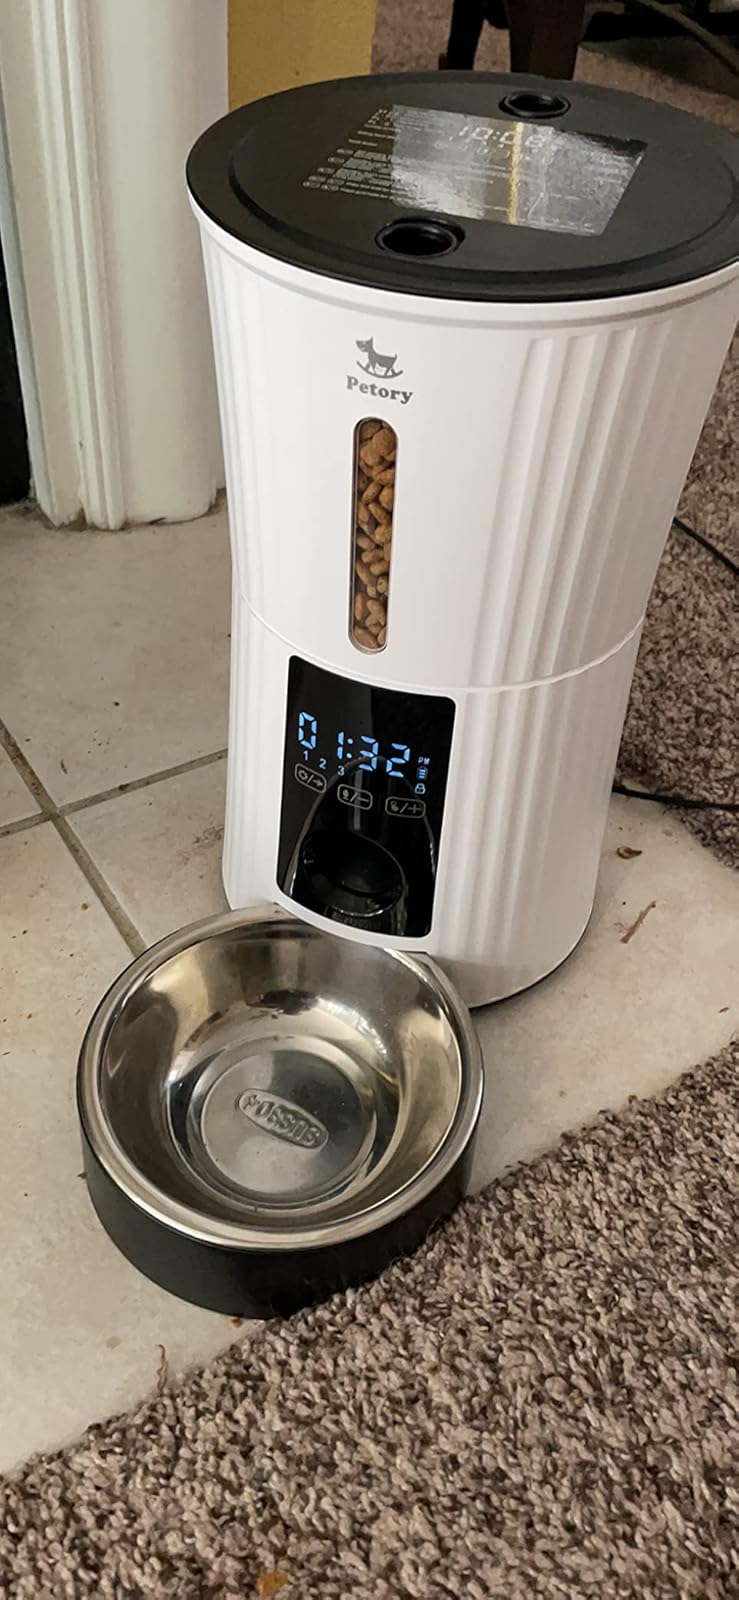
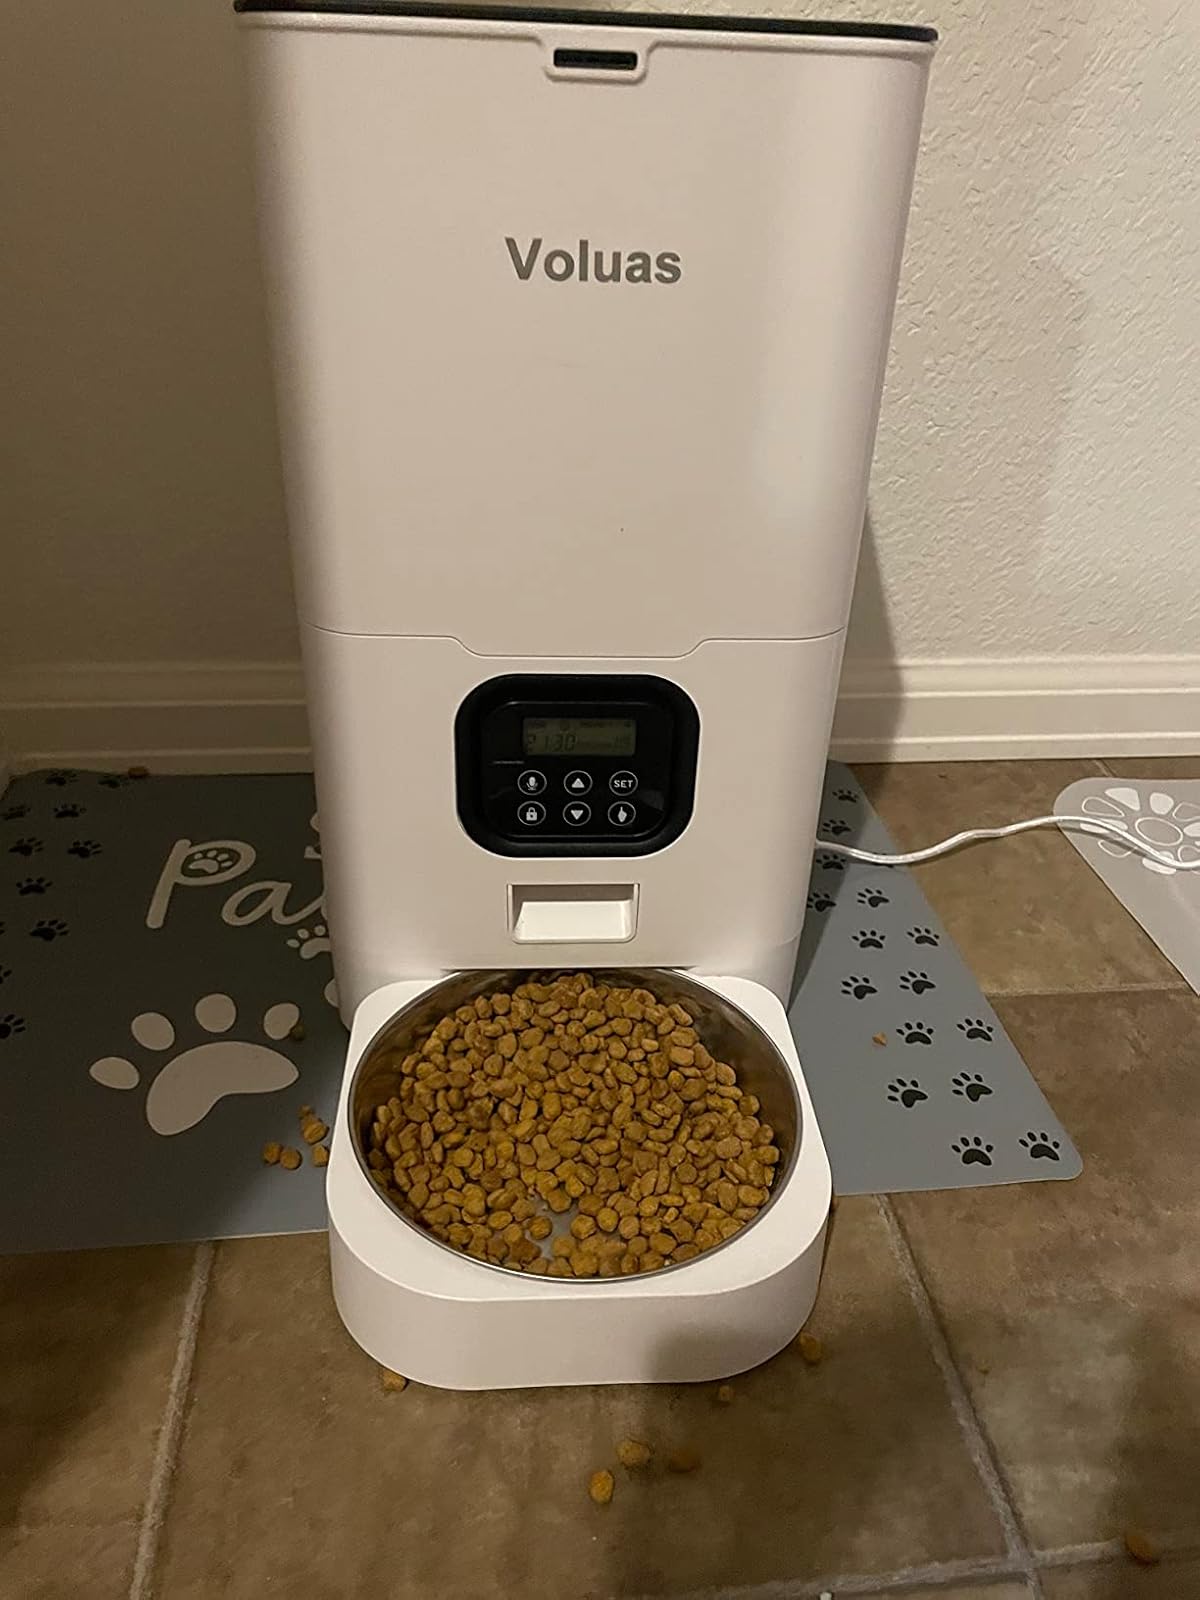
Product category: items_feeder
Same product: no